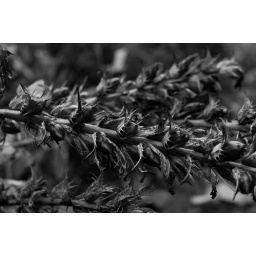
Black and white of a seed pods from one of the plants in the long gardens, Belfast Botanic gardens.